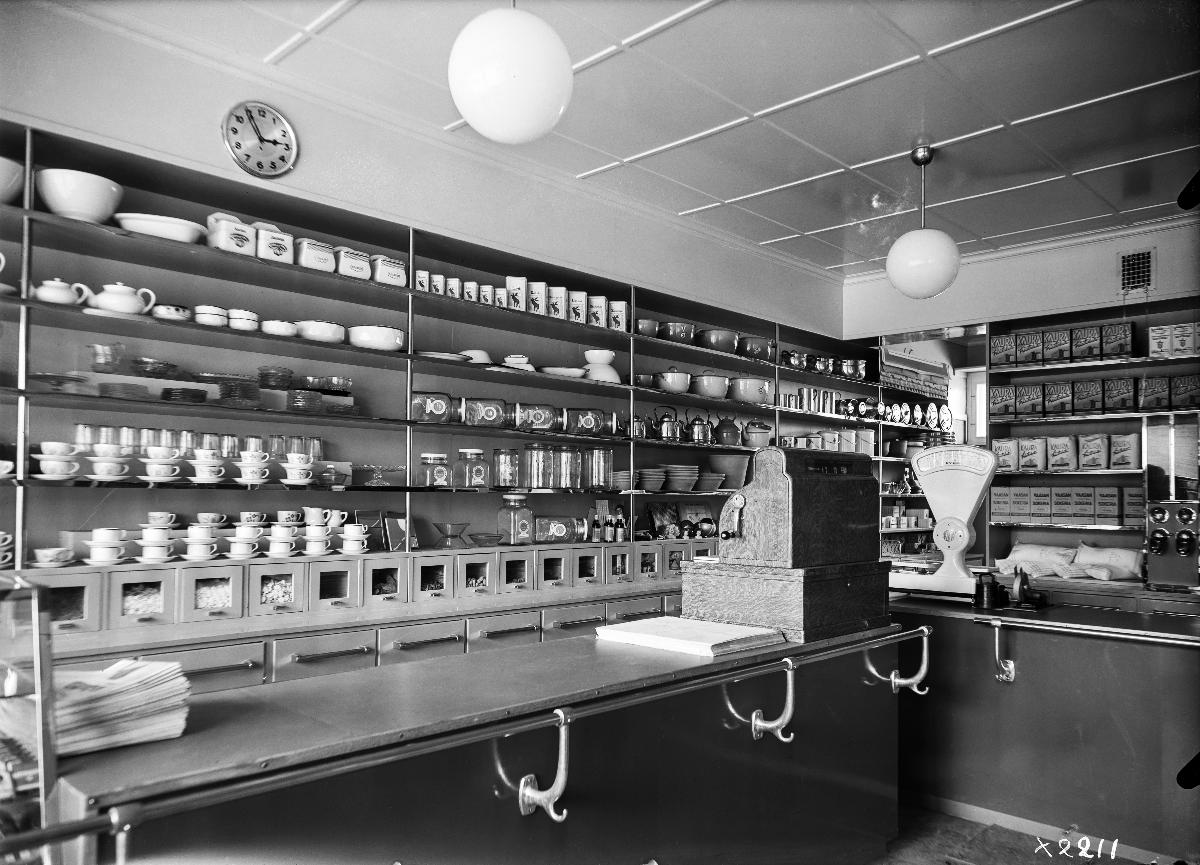
Oulun Osuuskaupan Tuiran sivumyymälä
Oulu cooperative store's shop in Tuira
sisällön kuvaus: Oulun Osuuskaupan Tuiran sivumyymälärakennusta 8.7.1939. content description: Oulu cooperative store's shop in Tuira, Oulu, on July 8, 1939.
Vuosi: 1939
Paikka: Suomi, Pohjois-Pohjanmaa, Oulu, Suomi, Oulu, Tuira
Aiheet: sisäkuva; osuusliikkeet; myymälärakennukset; myymälät; Oulun Osuuskauppa; OOK; astiat; kassakoneet; cooperative retail societies; shops; dishes (household supplies); cash registers; andelsaffärer; affärer; kärl; kassaapparater